Francisco José Múgica

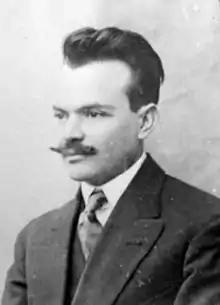
Francisco José Múgica

Francisco José Múgica Velázquez (3 September 1884 – 12 April 1954) was a Mexican military revolutionary, major general and politician. He participated in the Constituent Congress of 1917 that produced the Constitution of Mexico. Notable for being a radical ideologue, he served governor of the states of Tabasco and Michoacán as well as the then-Territory of Baja California Sur and Islas Marías. Múgica was the ideological mentor to Lázaro Cárdenas after the military phase of the Revolution and served as member of Cárdenas's cabinet when he was president (1934–40), heading the secretariats of National Economy and Communications and Public Works.